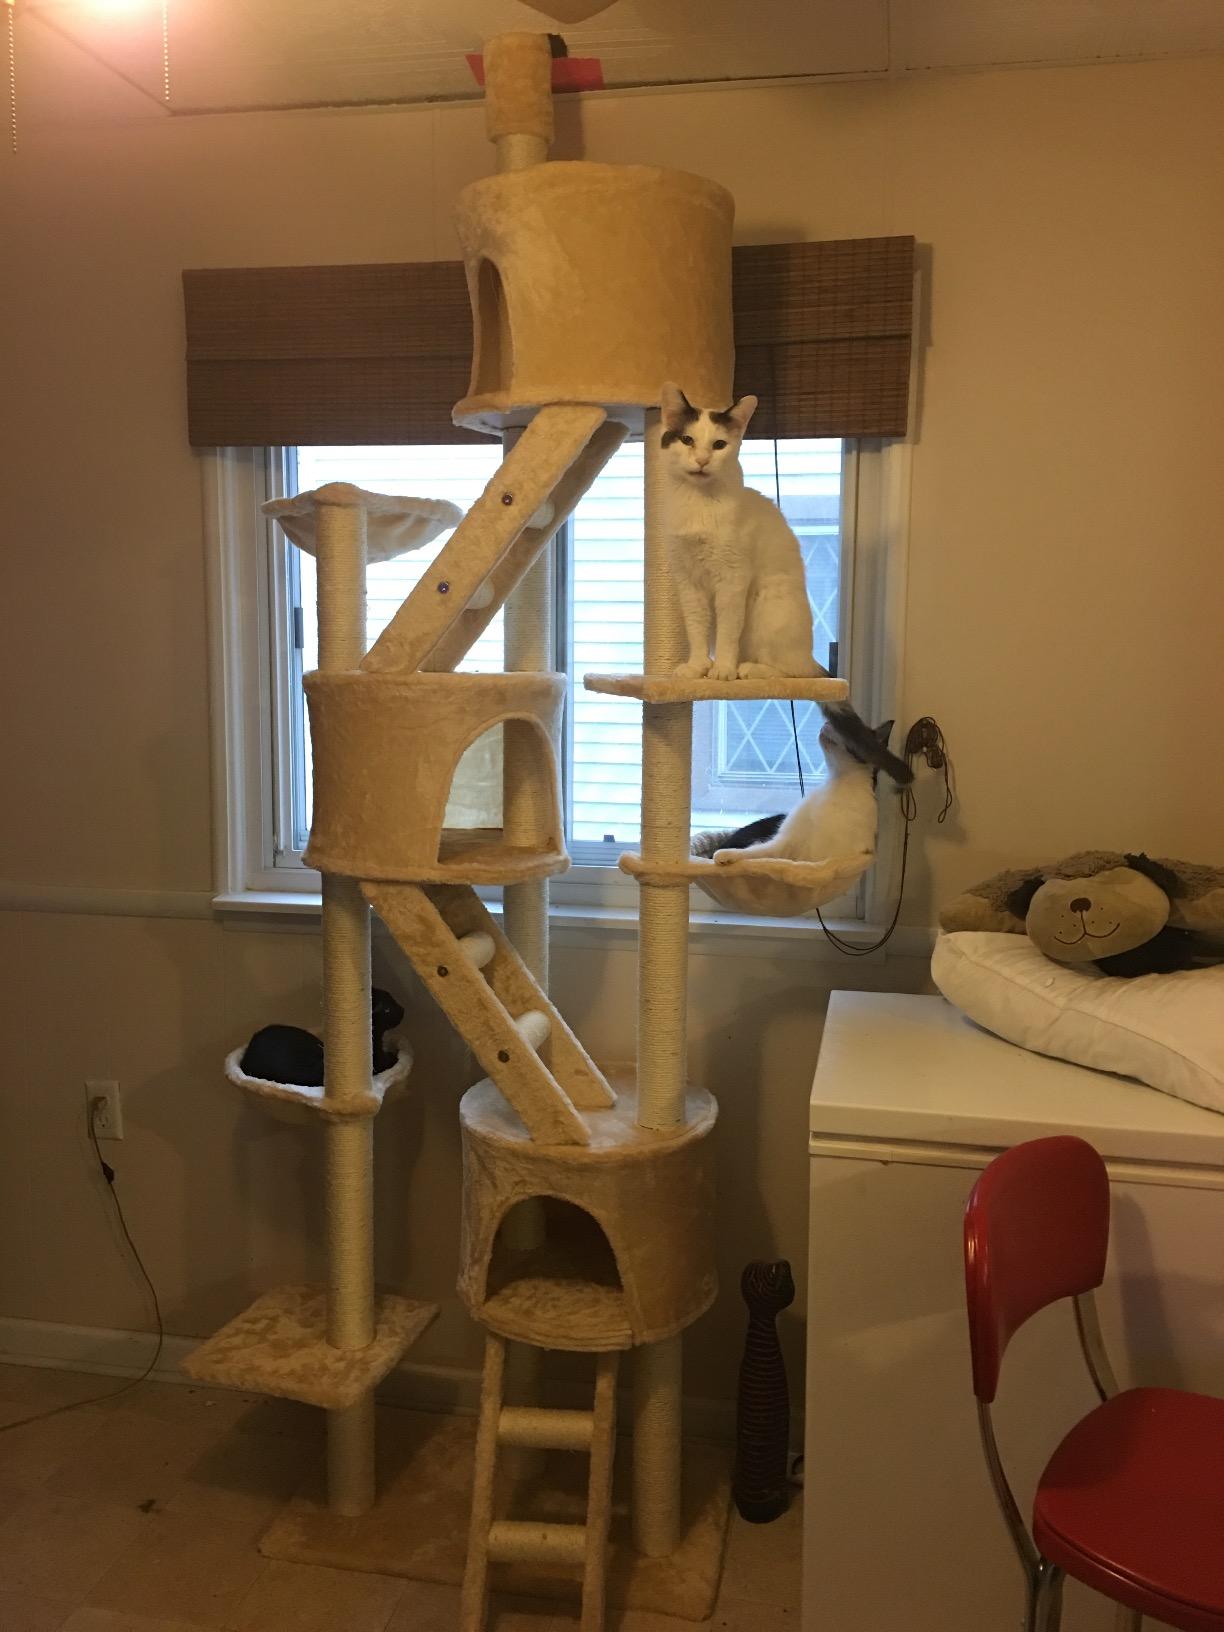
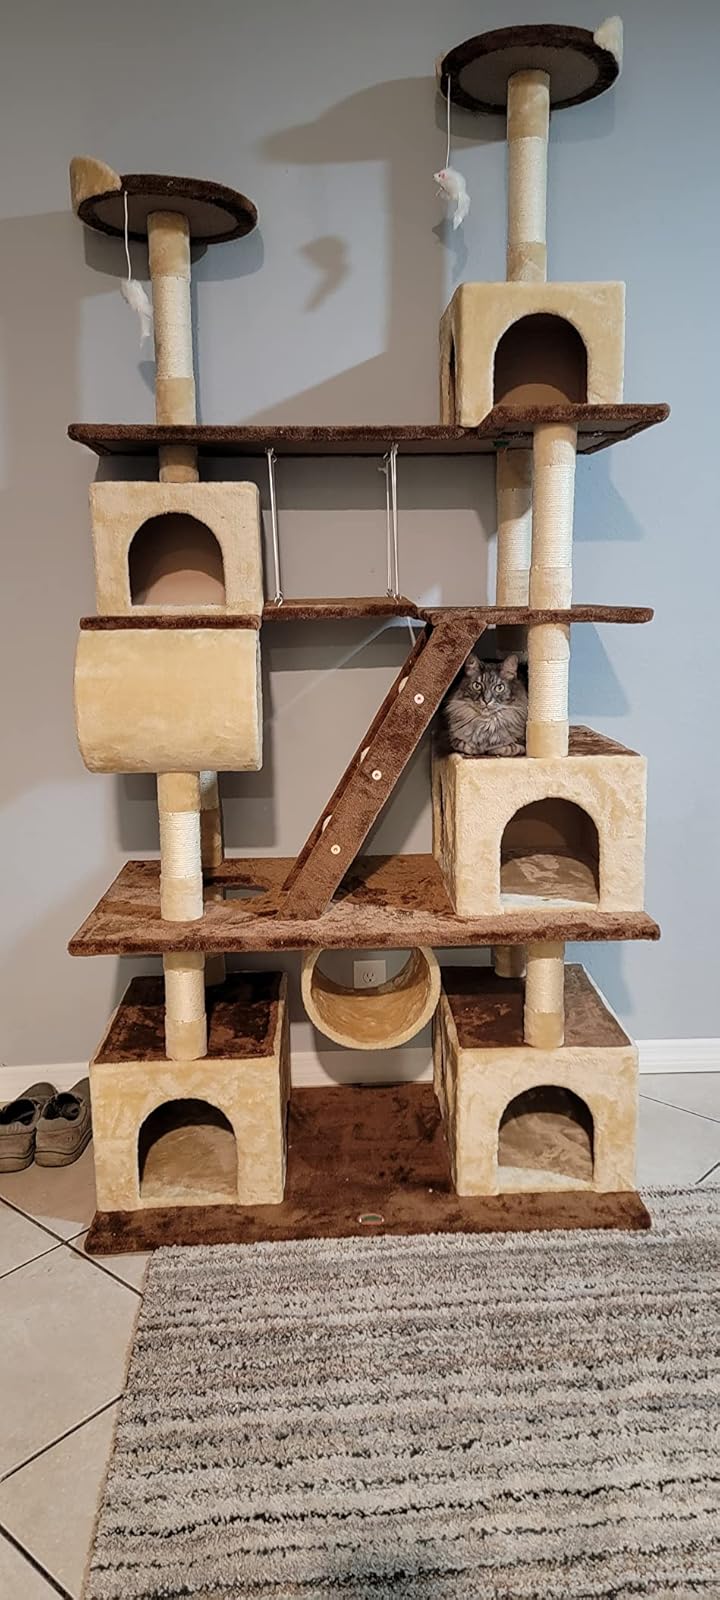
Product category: items_cat tree
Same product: no